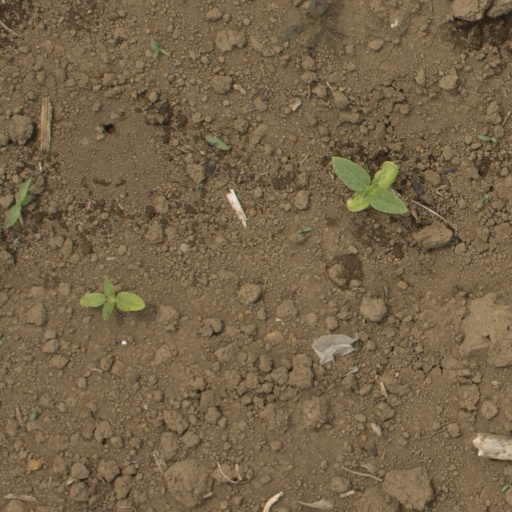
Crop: Jerusalem artichoke